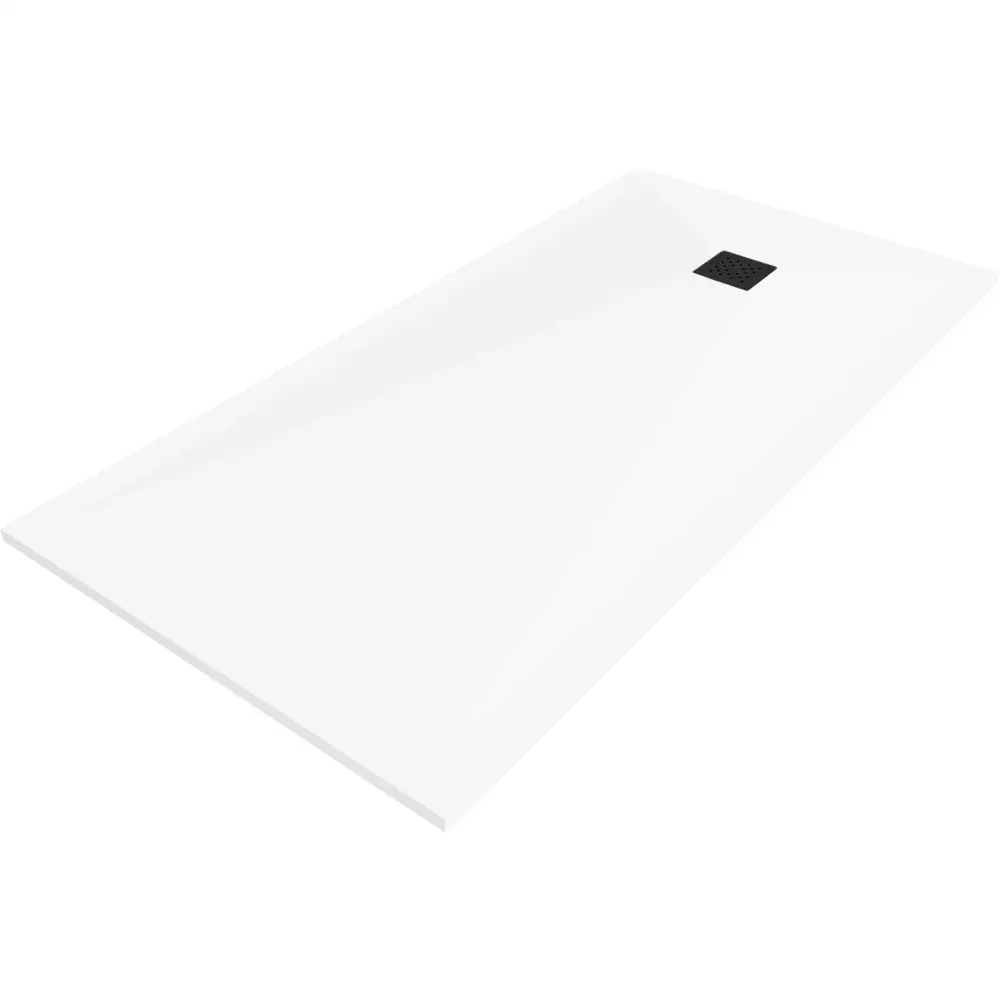
Dusjkar 200x80 cm, Stone+, kompositt, hvit, med svart deksel - 44108020-B
Forvandle Badet Ditt med Mexen Stone+ Kompositt Dusjkar Introduserer Mexen Stone+ dusjkar , det ultimate tillegget til ditt moderne bad. Med sitt slanke design og superiore kvalitet, dette dusjkar er alt du trenger for å oppgradere ditt bad. Luksuriøs Utforming og Kvalitet Med sin ultraslanke profil på kun 2,5 cm høyde og dimensjoner på 200x80 cm, gir dette dusjkar en minimalistisk og raffinert estetikk til ethvert bad. Den hvite fargen sammen med en strukturert overflate forbedrer det visuelle uttrykket og sikrer en moderne look. Enkel Installasjon og Vedlikehold Enten det er installasjon på eller i gulvet, tilbyr Mexen Stone+ fleksibilitet uten kompromisser på design. Kompositt Materialet garanterer enkel rengjøring og vedlikehold, samtidig som det opprettholder sin imponerende motstand mot skader og misfarging. Tilbehør av Høy Kvalitet Hvert dusjkar kommer komplett med en avløpssil med en diameter på 90 mm og en topprenset Sluk, samt en elegant svart maskering. Dette sikrer ikke bare funksjonalitet, men også et kohesivt utseende som komplementerer andre badtilbehør. Ikke gå glipp av muligheten til å eie dette dusjkar fra Mexen Stone+ , et produkt som står for både kvalitet og estetikk. Gjør badet ditt til et statement med denne luksuriøse oppgraderingen. Produsent: Mexen Produsentskode: 44108020-B EAN: 5905315223173 Serie: Stone+ Lengre side: 200 cm Kortere side: 80 cm Høyde: 2,5 cm Farge: Hvit Flate: Struktur Materiale: Komposittmineral Dybde: 12 mm Diameter Avløp: 90 mm Avløp inkludert: Ja Farge Rist: Svart
Brand: Mexen
Category: Hardware > Plumbing > Plumbing Fixtures > Bathtubs > Alcove Bathtubs